Samuel Gunn House

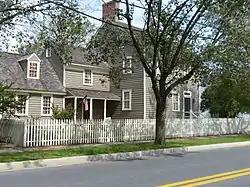

The Samuel Gunn House is a historic house in Snow Hill, Worcester County, Maryland. Built around 1780, it is one of the oldest and best preserved of the 18th century Georgian town dwellings in Worcester County. It is a two-story, side hall / double pile frame house. It was listed on the National Register of Historic Places in 2002.